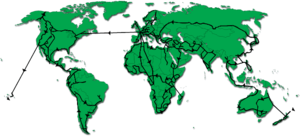
Carte du Tour du Monde en stop effectué par André Brugiroux de 1955 à nos jours
André Brugiroux, né le 11 novembre 1937 à Villeneuve-Saint-Georges, est un globe-trotter et écrivain français qui a visité tous les pays et territoires du monde entre 1955 et 2005, le dernier étant le Mustang. Il a été nommé « plus grand voyageur existant sur Terre » en 2007 dans le Hit Parade des Viajeros notables contemporáneos de Jorge Sánchez. Il a réalisé un film documentaire portant sur ses voyages. Il s'est également donné pour mission de faire connaître la foi bahá'íe à travers la planète.